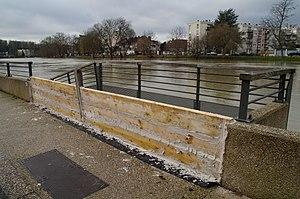
Murette de protection dans le Val-de-Marne
EPISEINE est un service gratuit qui a pour but de fédérer les acteurs et susciter la prise de conscience et l’engagement, afin de développer une véritable culture du risque inondation. L’enjeu est de taille : aider les franciliens à mieux se préparer, afin de limiter les dégâts humains et matériels occasionnés par les crues.